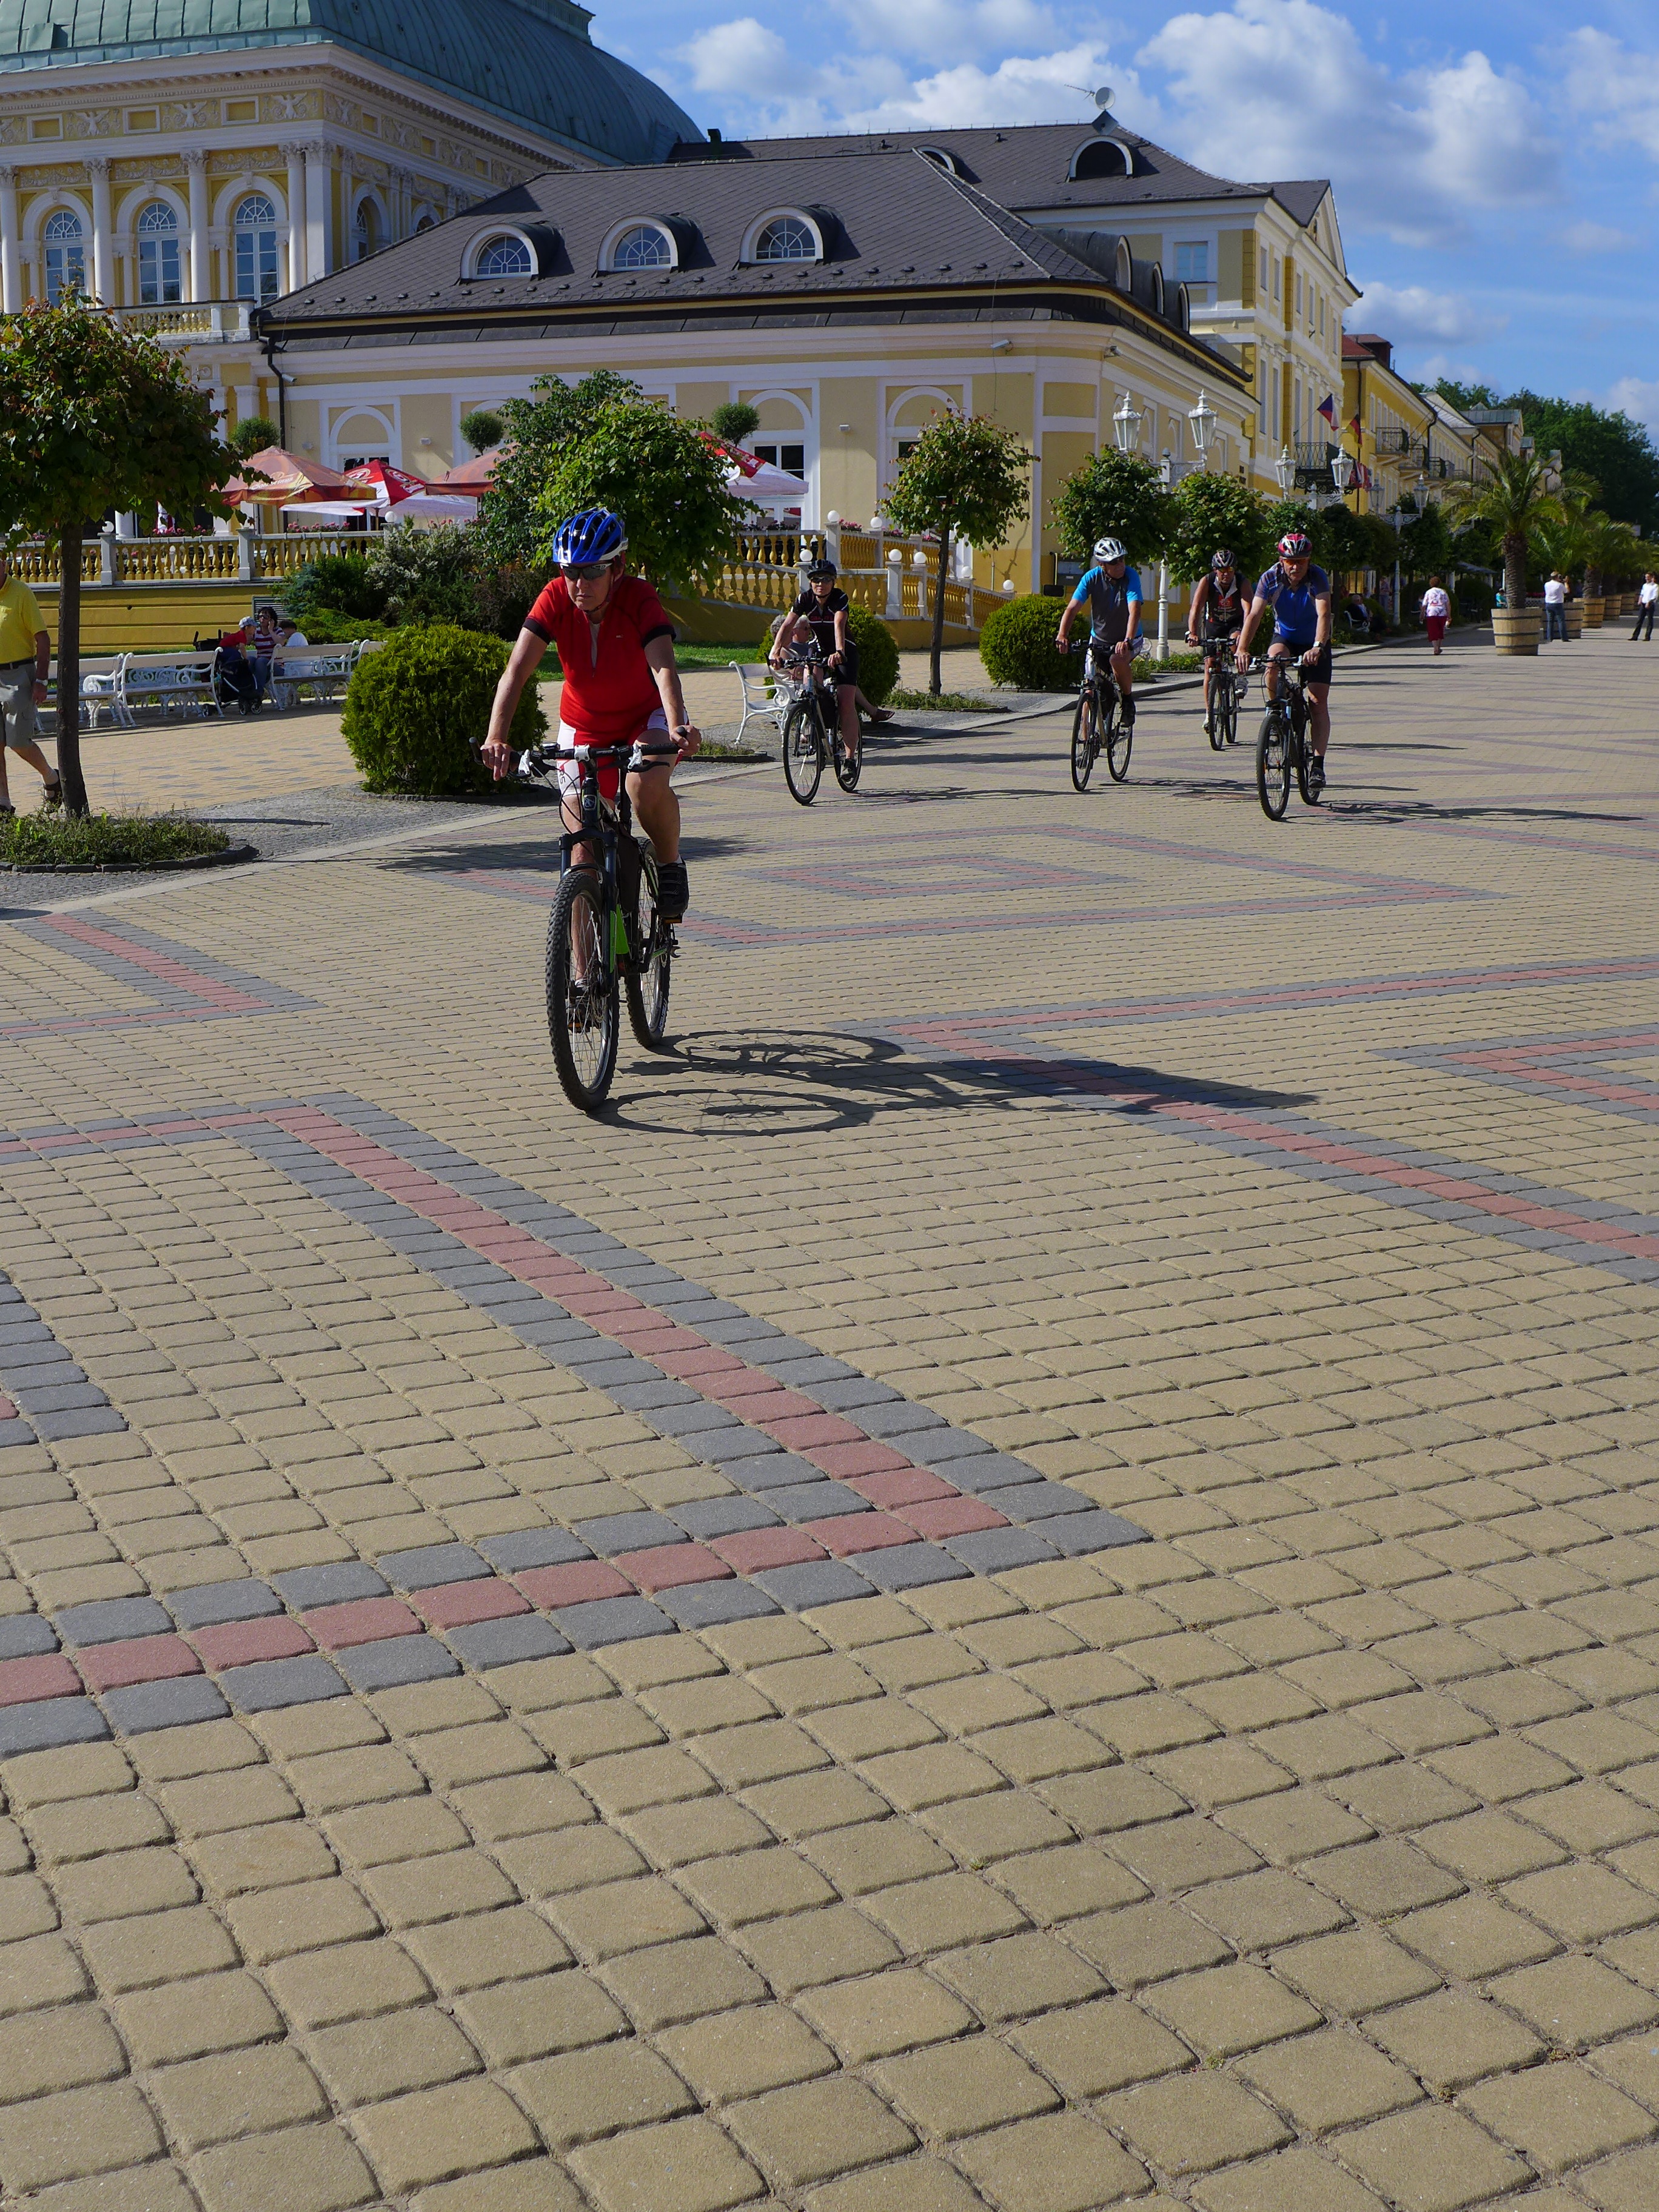
street, round, bicycle, walkway, cyclist, vehicle, tourism, lane, blue sky, cycling, race, clouds, sports, paving, class, czech republic, road surface, franti kovy l zn, cycle sport, bicycle motocross, endurance sports